Isabella Dam

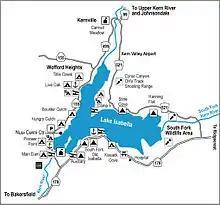
Isabella Recreation Sites

The area hosts over 30 designated campgrounds surrounding the reservoir, many within the Sequoia National Forest. The National Forest contains over of road and of trails, and hosts a number of camping and recreational facilities. The forest is adjacent to Sequoia and Kings Canyon National Parks.